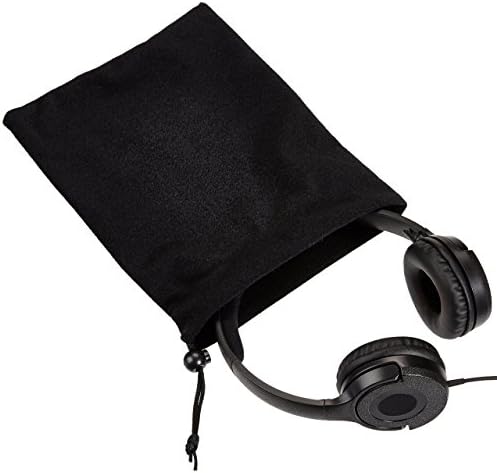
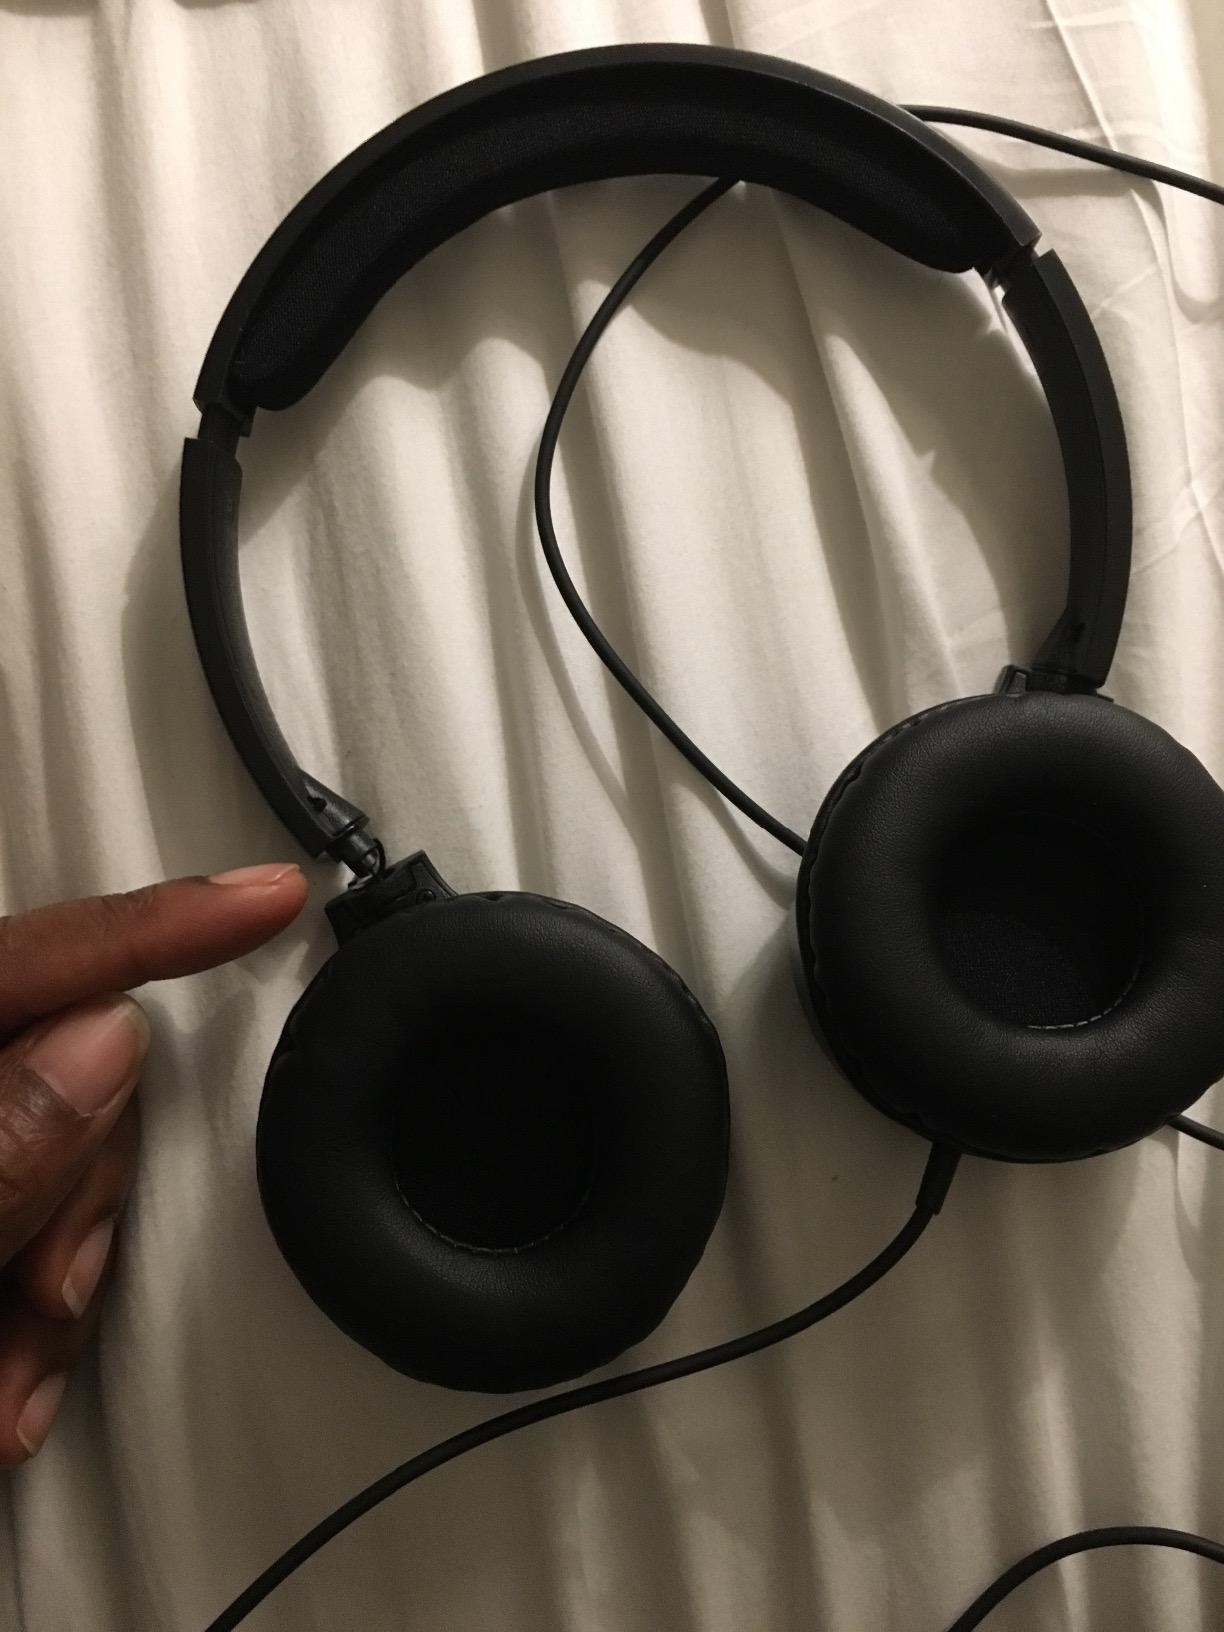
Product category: headphones
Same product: yes